Nanette Fabray

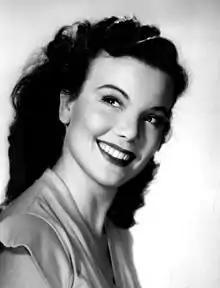
Fabray in 1950

Nanette Fabray (born Ruby Bernadette Nanette Theresa Fabares; October 27, 1920 – February 22, 2018) was an American actress, singer and dancer. She began her career performing in vaudeville as a child and became a musical-theatre actress during the 1940s and 1950s, acclaimed for her role in "High Button Shoes" (1947) and winning a Tony Award in 1949 for her performance in "Love Life". In the mid-1950s, she served as Sid Caesar's comic partner on "Caesar's Hour", for which she won three Emmy Awards, and appeared with Fred Astaire in the film musical "The Band Wagon". From 1979 to 1984, she played Katherine Romano, the mother of lead character Ann Romano, on the TV series "One Day at a Time". She also appeared as the mother of Christine Armstrong (played by her niece Shelley Fabares) in the television series "Coach".